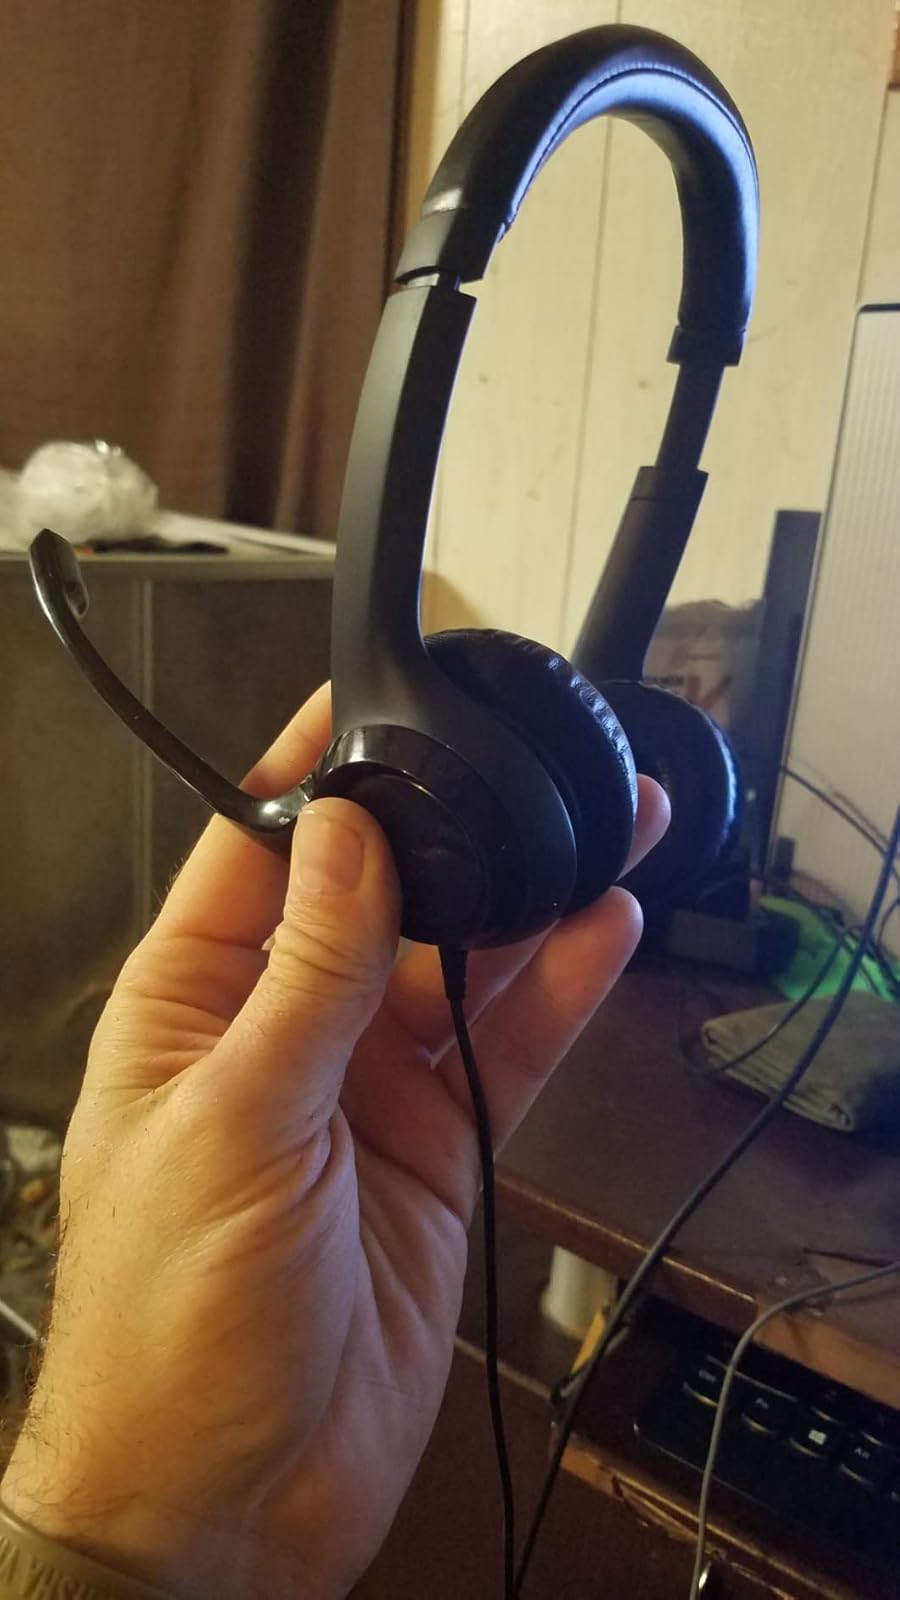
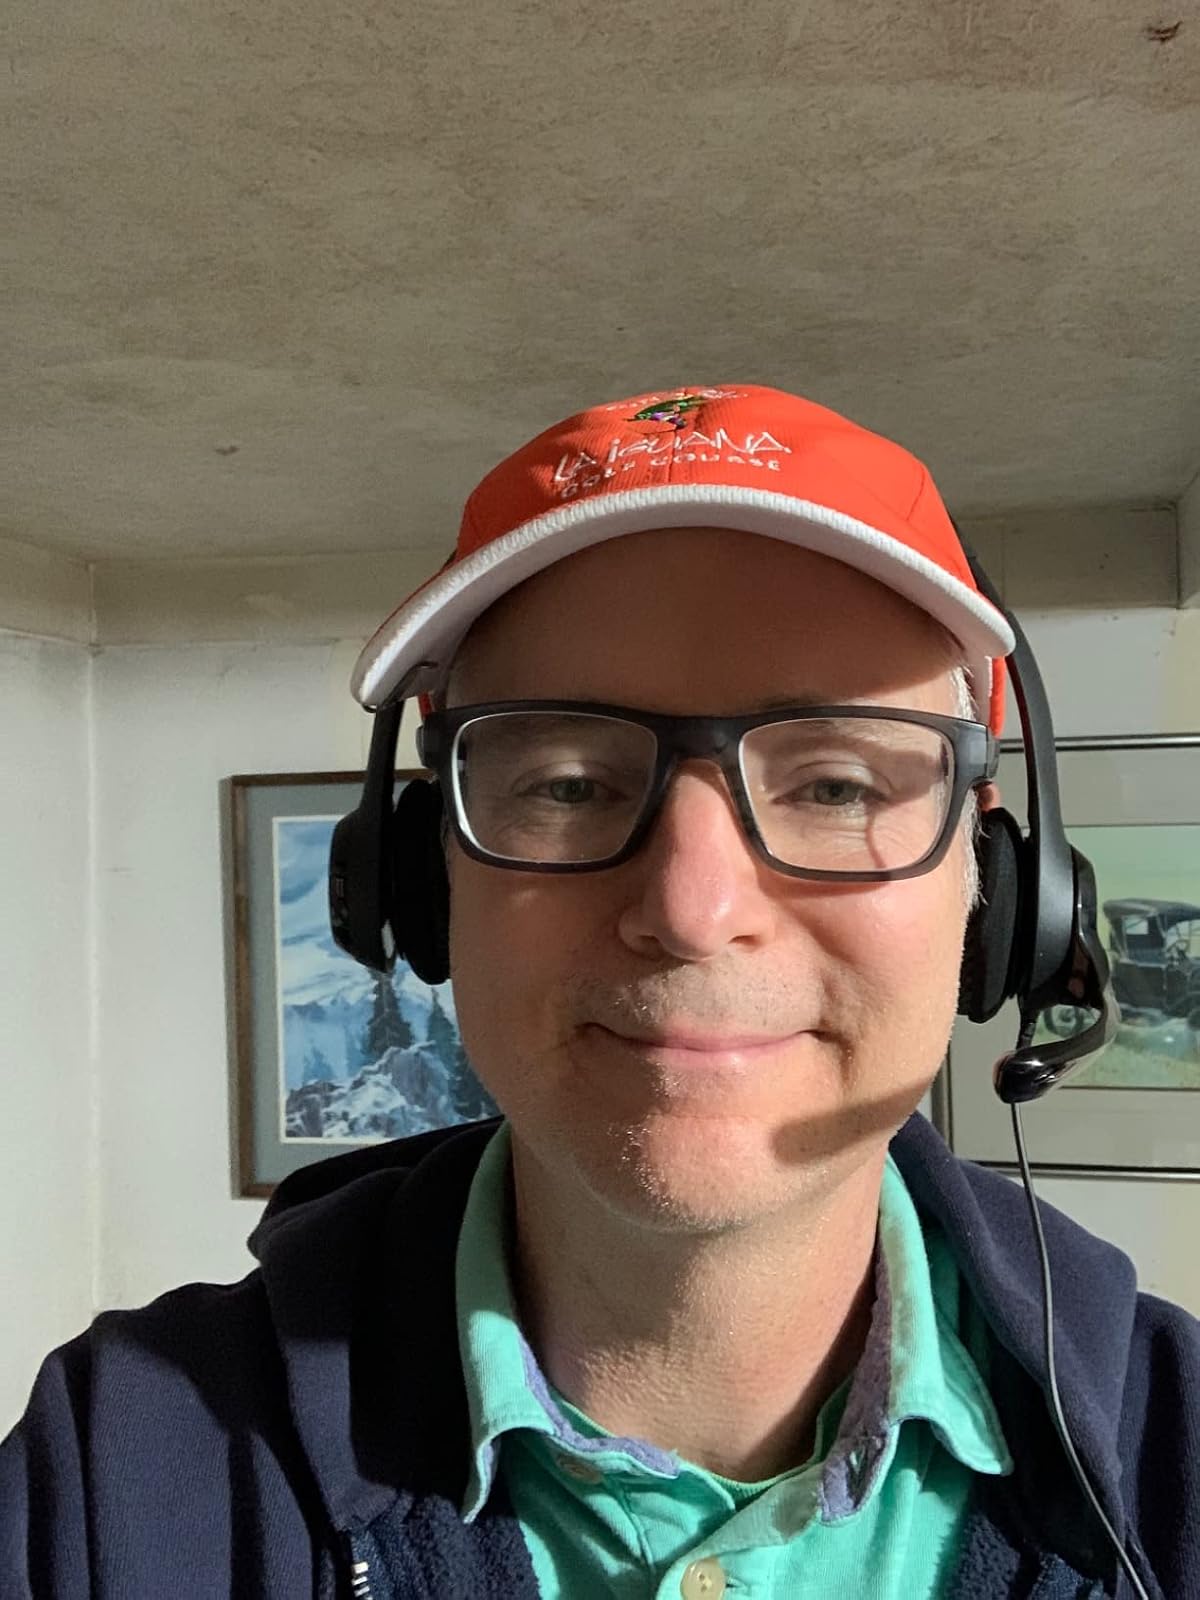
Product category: headphones
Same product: yes